Northeast Classic Car Museum

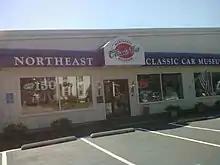
Entrance to the museum

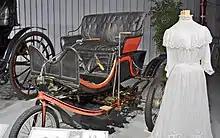
Displays at the museum

The Northeast Classic Car Museum is a non-profit educational facility in Norwich, New York that collects and exhibits notable vehicles throughout the history of the United States. The museum opened on Memorial Day, 1997.